Diego Milito

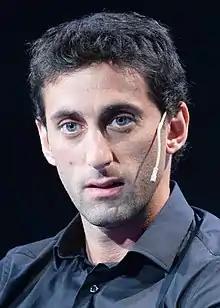
Milito in 2015

Diego Alberto Milito (born 12 June 1979) is an Argentine former professional footballer who played as a striker. He was nicknamed "El Principe" ("The Prince" in Spanish) because of his physical resemblance with former Uruguayan footballer Enzo Francescoli, who had the same nickname.